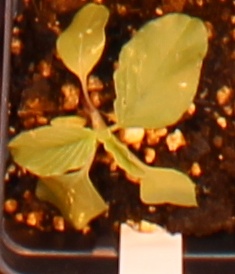
Label: Redroot Pigweed